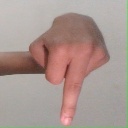
अक्षर: प